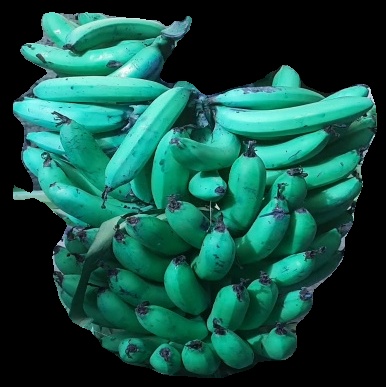
Variety: pachbale
Grade: grade3